USS Enterprise fire

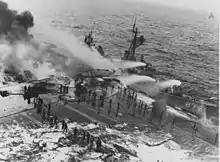
Sailors from the destroyer use their hoses to help fight fires aboard "Enterprise".

About 8:18 a.m., "Enterprise" was turning to port to conduct flight operations. On the stern sat a McDonnell Douglas F-4 Phantom II armed with Zuni rockets. The exhaust from an MD-3A "Huffer", a tractor-mounted unit used to start aircraft, heated one of the Zunis until it exploded, detonating its warhead of Composition B explosive. The explosion perforated the aircraft's fuel cells and ignited the leaking JP-5 jet fuel. About one minute later, three more Zuni rockets exploded; these blasts blew holes into the flight deck, allowing the burning jet fuel to pour into the level below. Captain Kent Lee, commanding officer of "Enterprise", directed the port turn to continue after the first explosion, steering the ship into the wind to blow smoke away from the ship.